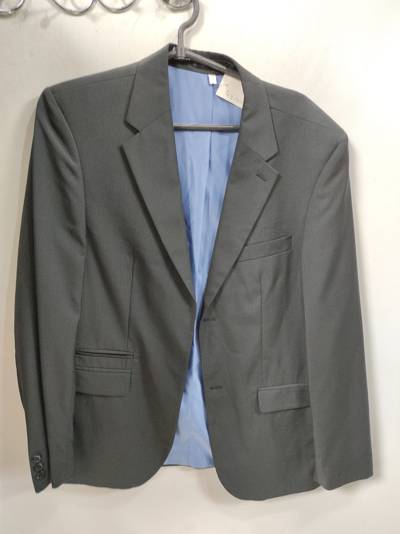
Waste category: clothes